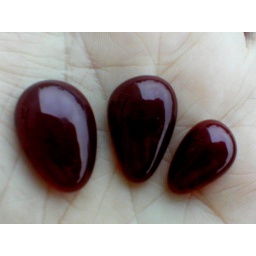
A trio of fused glass cabochons in deep ruby red by Willowglass